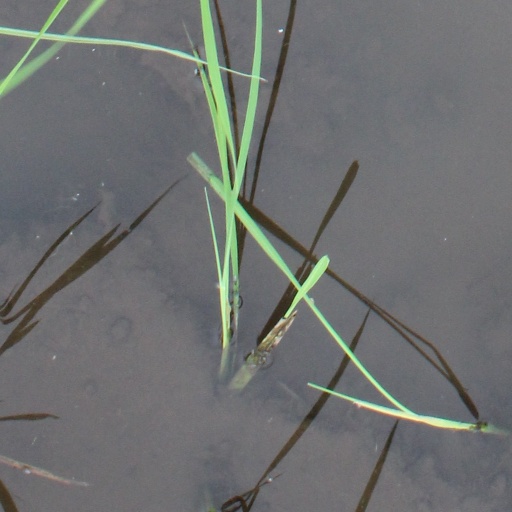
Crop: rice